Greater Rochester International Airport

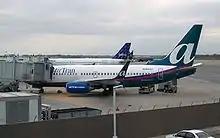
Boeing 737-700 of AirTran Airways and an Airbus A320 of JetBlue Airways at Concourse A

Southwest Airlines replaced AirTran's service at the airport after its acquisition by the airline in 2013.